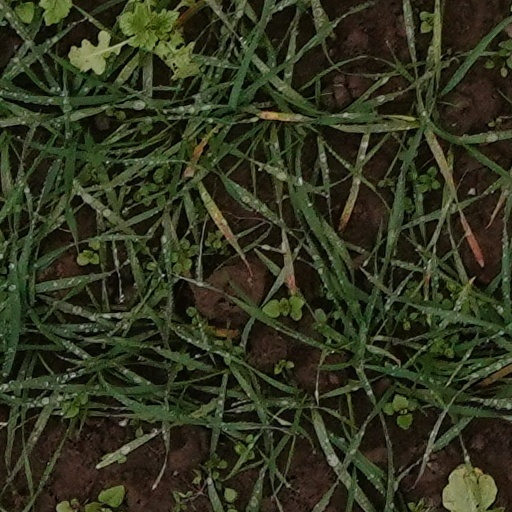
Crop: wheat